London Nautical School

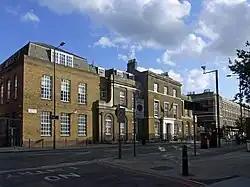

London Nautical School (LNS) is an 11–18 foundation secondary school for boys and mixed sixth form in Blackfriars, Greater London, England. It was established in 1915.